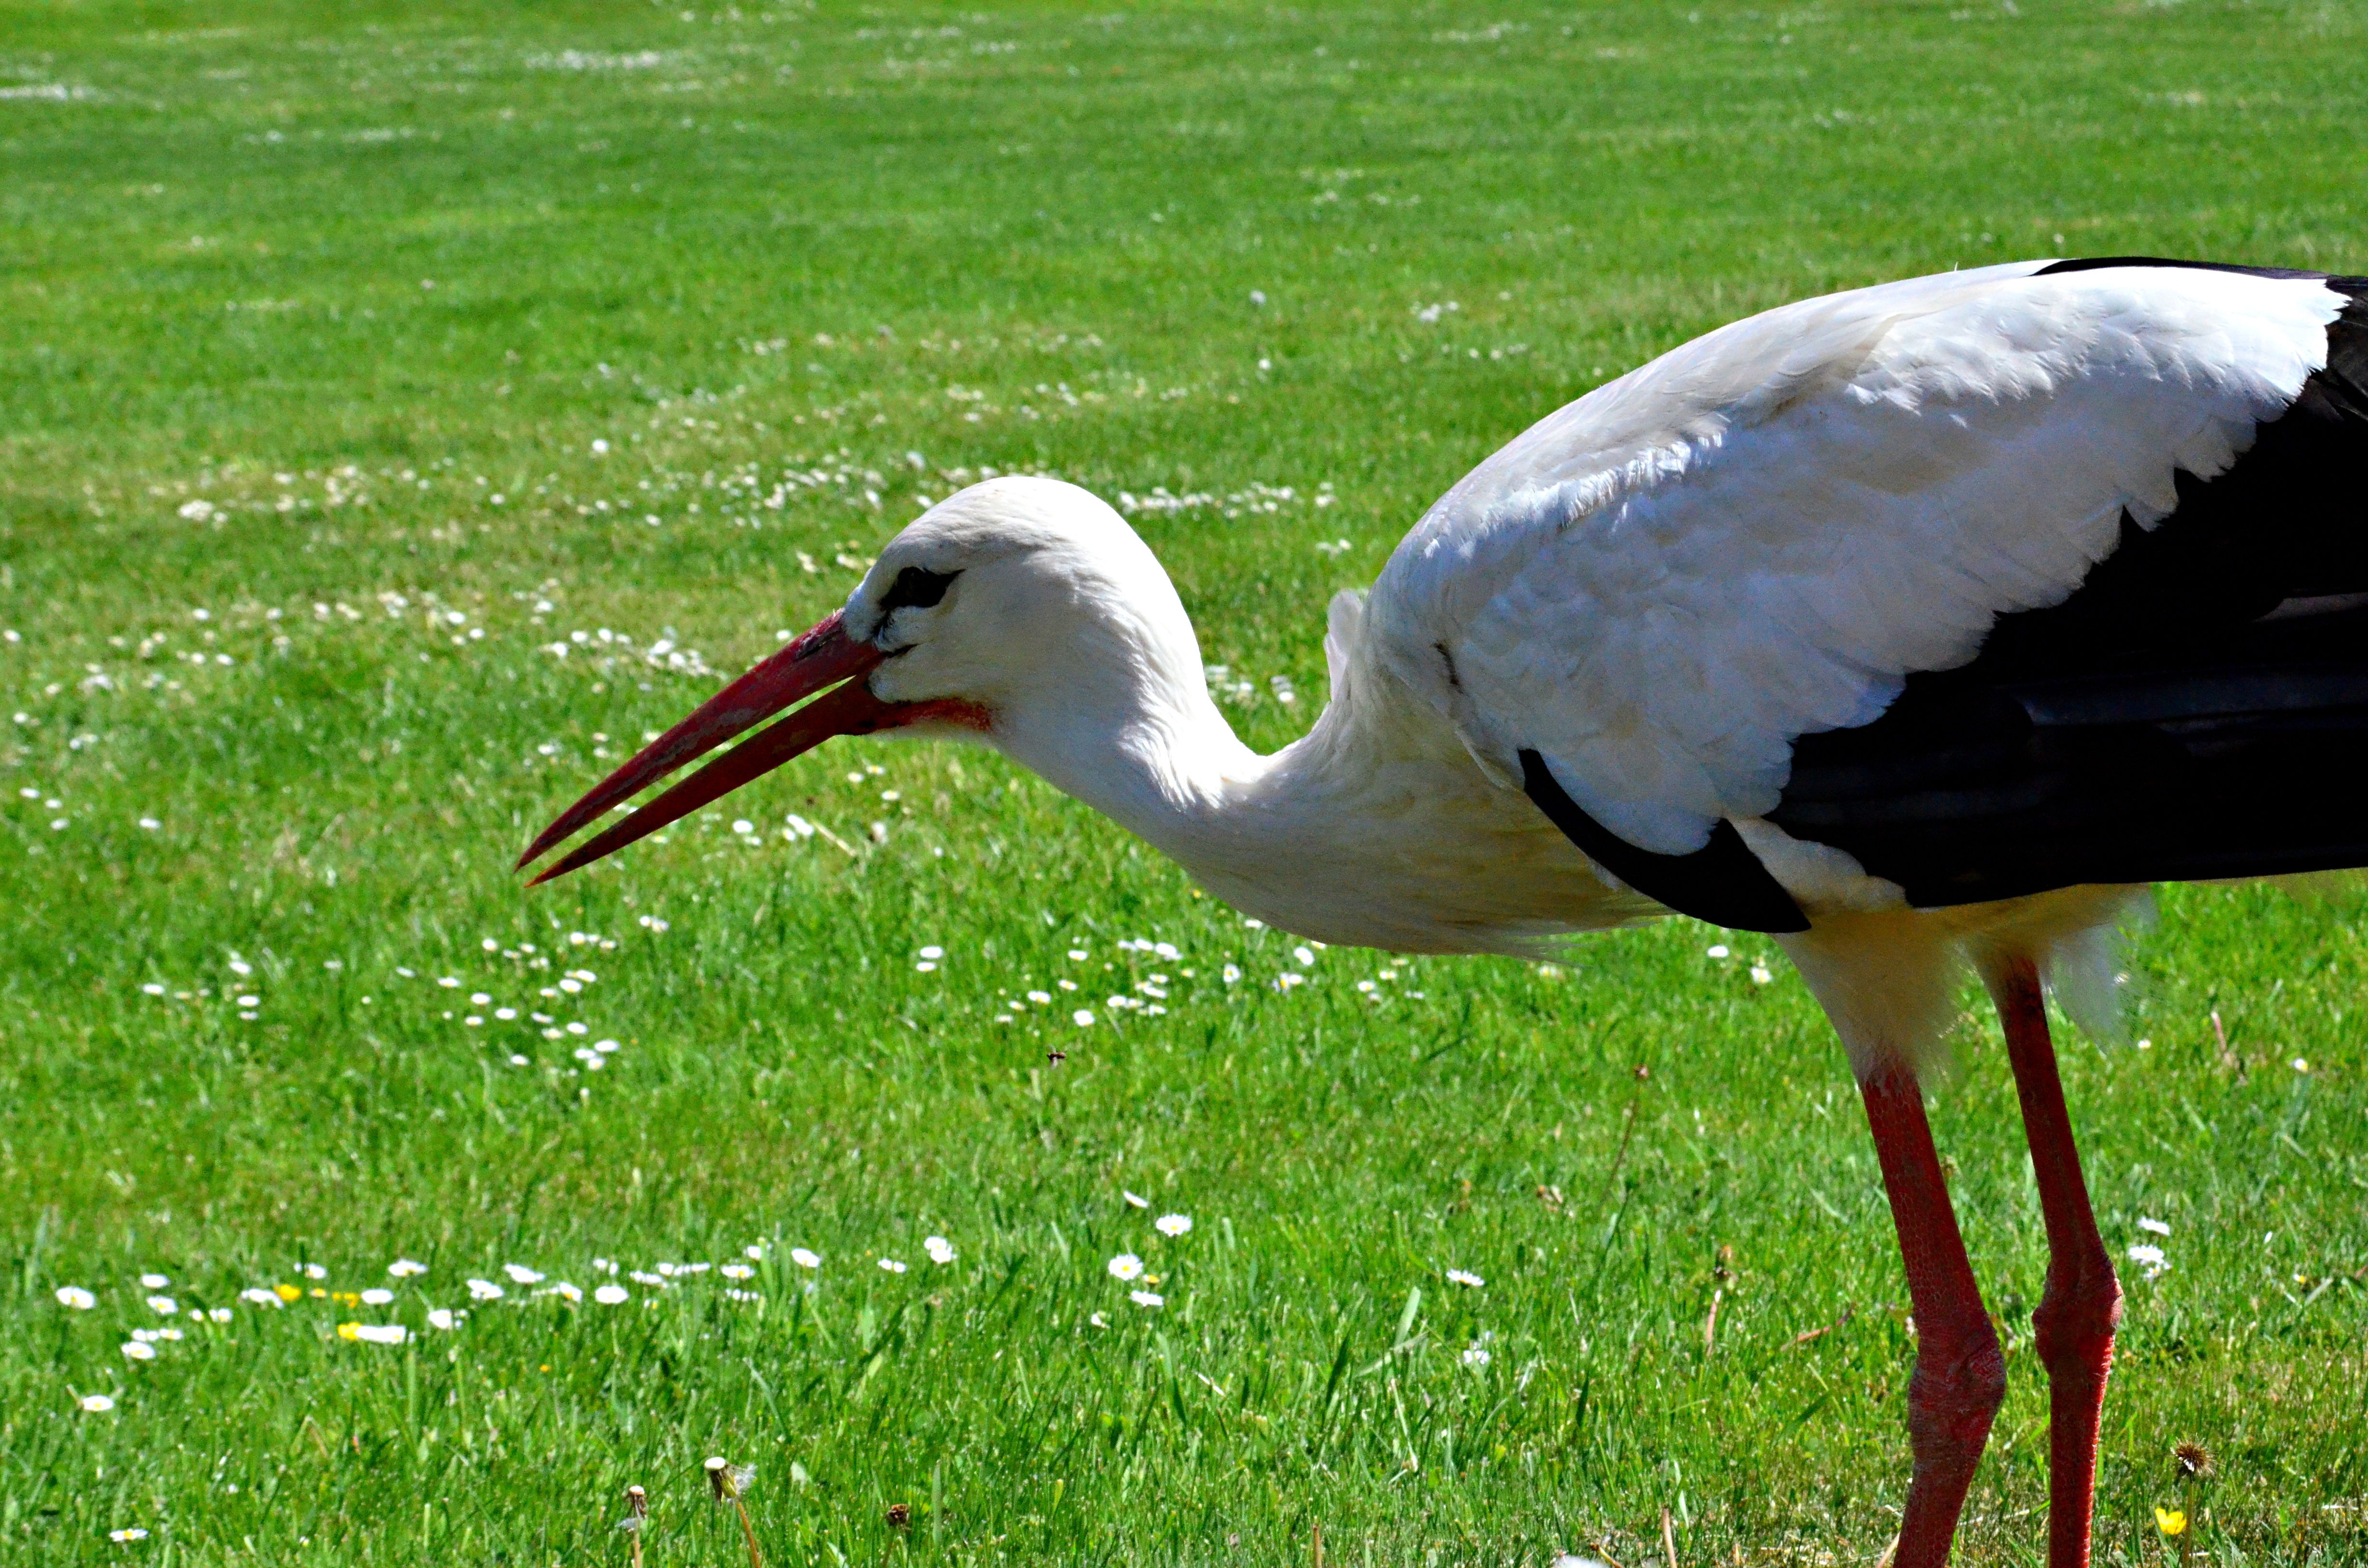
nature, bird, summer, wildlife, beak, fauna, stork, vertebrate, ibis, birth, white stork, ciconiiformes, cover image